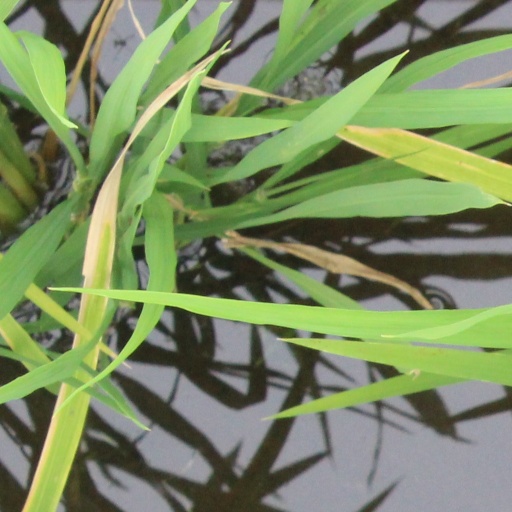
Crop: rice